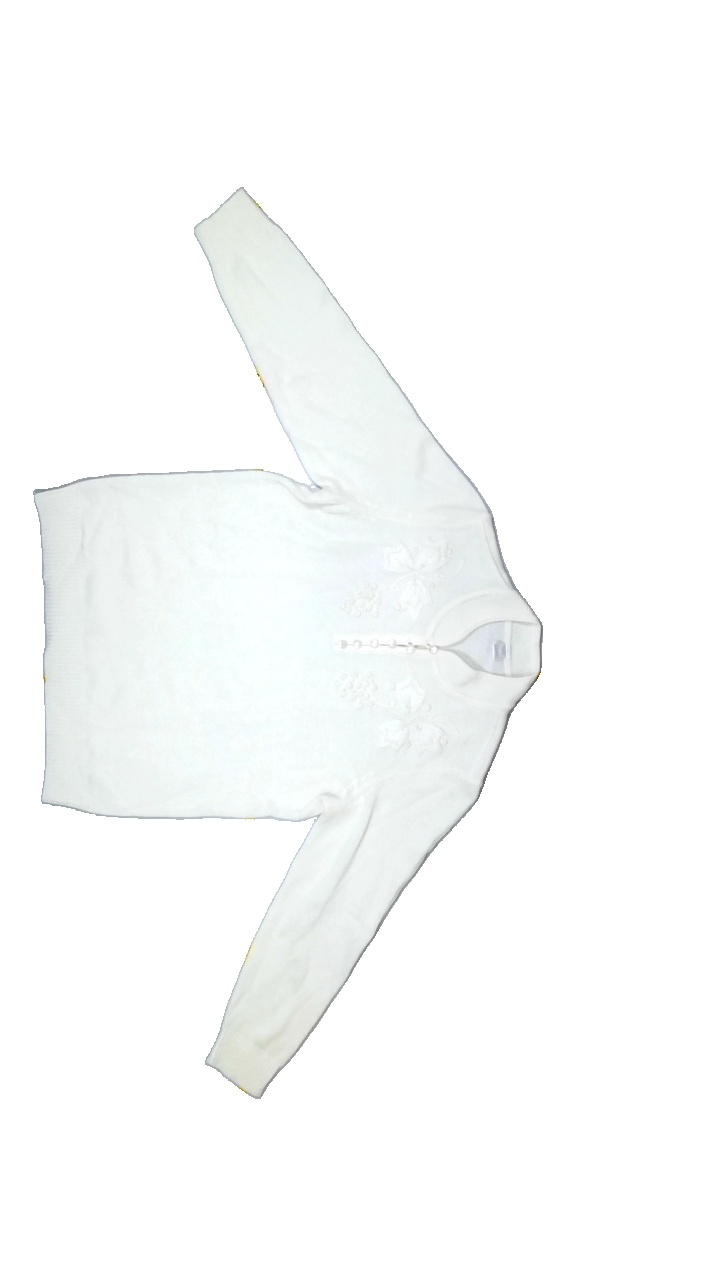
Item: Sweater (Ladies)
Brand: Missing
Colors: White
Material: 100% knitted acrylic
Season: Autumn
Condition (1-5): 4
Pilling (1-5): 4
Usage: Reuse
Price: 150-250